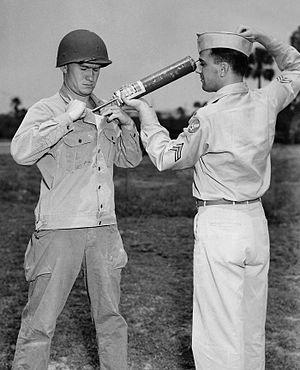
Le typhus est le nom donné à un groupe de maladies similaires, graves pour l'être humain. Au début du XXIᵉ siècle, ce terme désigne plus particulièrement le typhus exanthématique, transmis par le pou de corps, et le typhus murin, transmis par la puce du rat. Il s'agit d'infections provoquées par les bactéries de la famille des rickettsies.
Le paludisme ou la malaria, appelé également « fièvre des marais », est une maladie infectieuse due à un parasite du genre Plasmodium, propagée par la piqûre de certaines espèces de moustiques anophèles.